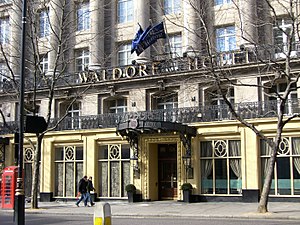
Hoteller i London
The Waldorf Hilton Hotel London i Aldwych.
Der er ingen officiel oversigt over hoteller i London, men det er estimeret, at antallet af hotelværelser i Greater London i 2010 var 123.000. Som en af verdens største turistbyer er hotelmarkedet blevet forstyrret af Airbnb og lignende netmarkedspladser. Ifølge tal fra da London bød på værtskabet af sommer-OL 2012, var der 70.000 3 til 5-stjernede hotelværelser inden for 10 km af Central London i 2003. Særligt antallet af hotelværelser i City of London var vokset, mens antallet i Kensington og Chelsea var faldet i forhold til 1981.